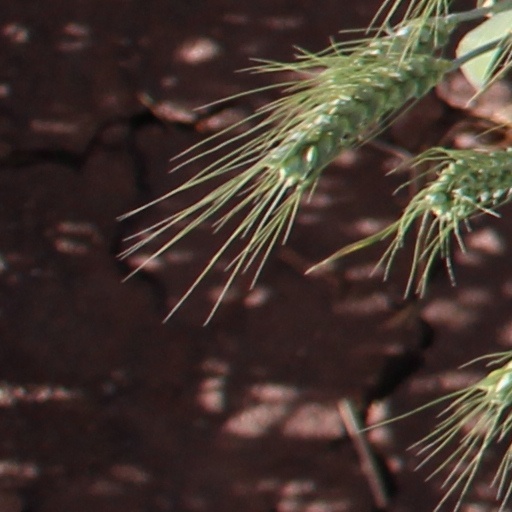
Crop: wheat